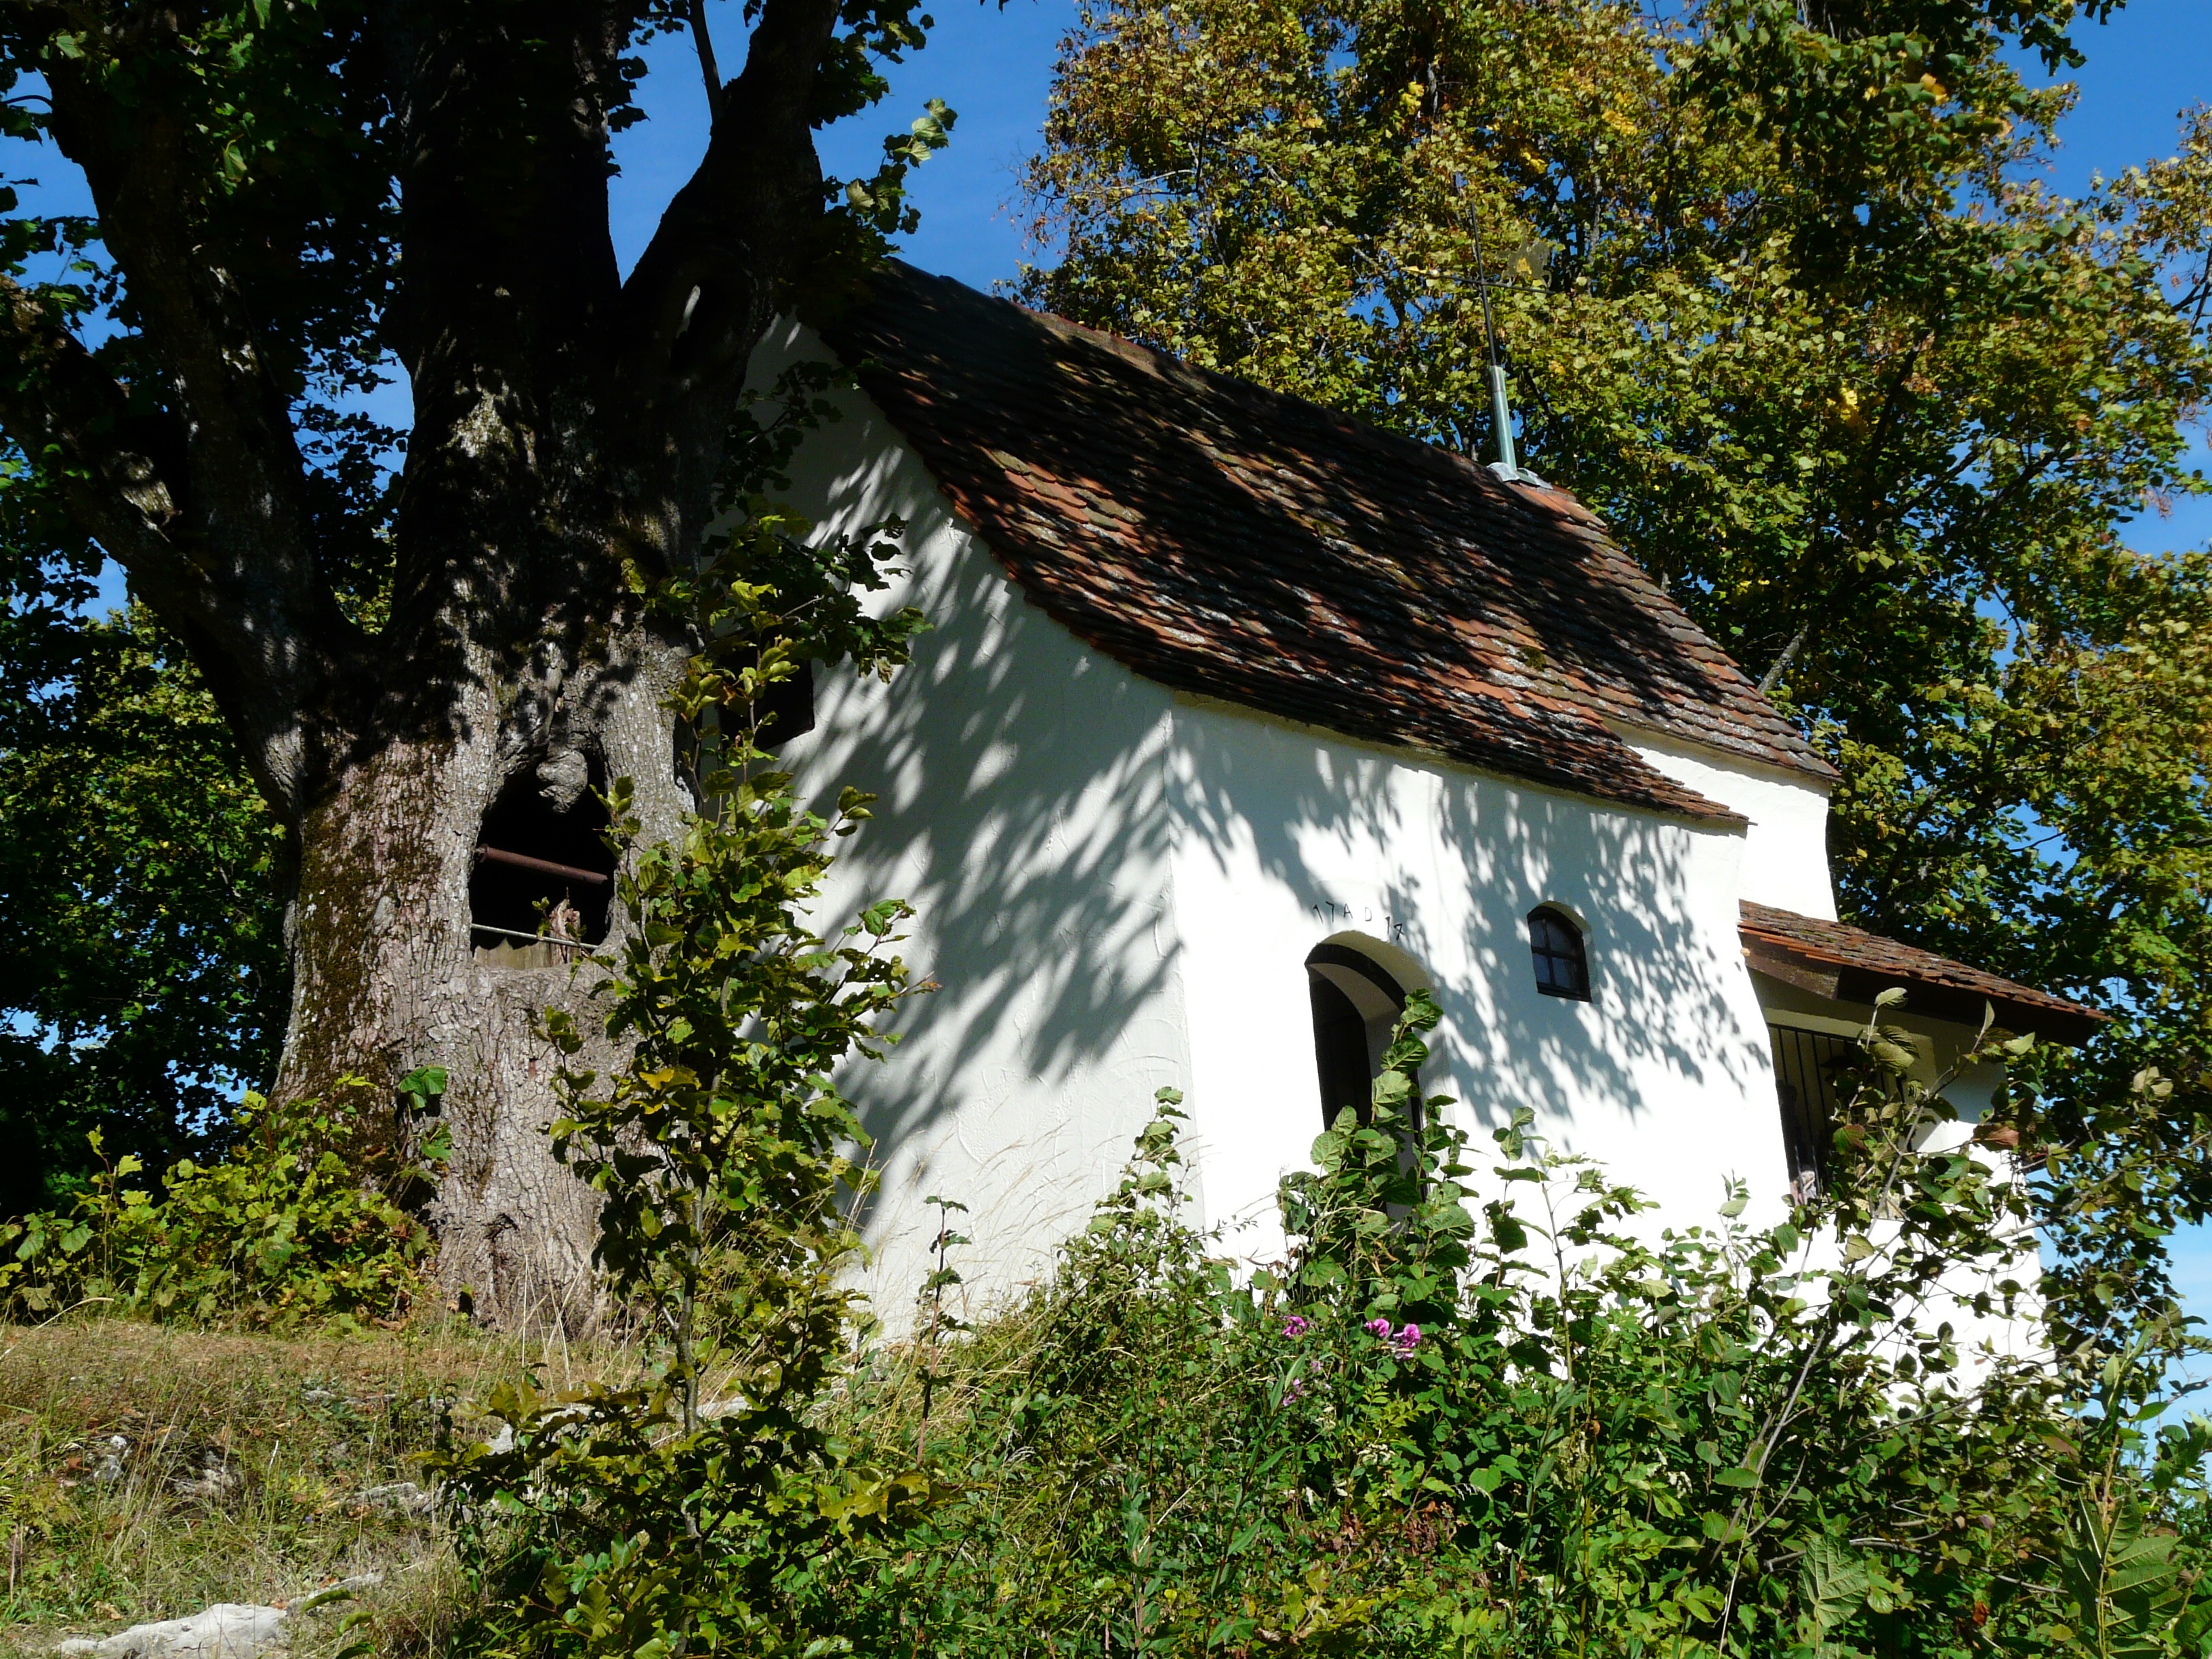
tree, nature, house, leaf, flower, jungle, autumn, landmark, botany, chapel, garden, shrine, destination, pass, rural area, migratory goal, alb, swabian, black horn, tab read chapel, saint leonhard, rechbergle, graneggle, tann hamlet, waldstetten, st leonhard chapel